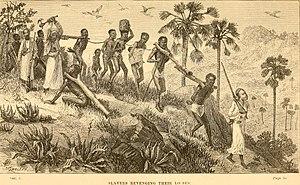
Le terme « traites négrières », ou « traite des nègres » ou « traite des noirs », désigne le commerce d'esclaves dont ont été victimes, par millions, les populations de l'Afrique de l'Ouest, l'Afrique centrale et l'Afrique australe durant plusieurs siècles. Pour qu'il y ait traite négrière, il faut que les six éléments suivants soient combinés.